Wellington Blown Away sign

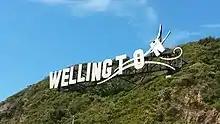
"Wellington Blown Away" sign near Wellington Airport

Wellywood is an informal name for the city of Wellington. The name—a portmanteau of Wellington and Hollywood—was coined in the 1990s and is a reference to the film production business established in the city by "The Lord of the Rings" film director Sir Peter Jackson, and Wellington-based special effects companies Weta Workshop and Weta Digital. The businesses operate a number of film-related facilities in the Wellington suburb of Miramar.